Ray Lewington

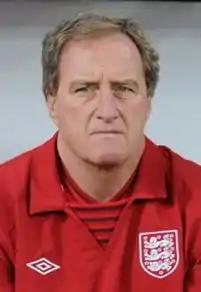
Lewington with England in 2012

Raymond Lewington (born 7 September 1956) is an English football manager and former player.